Tillie the All-Time Teller

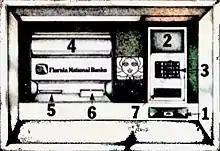
A diagram showing the steps to using Tillie the All-Time Teller

There were a variety of advertisements made by the First National Bank of Atlanta in order to promote Tillie the All-Time Teller. These include: